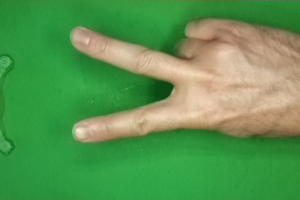
Label: scissors